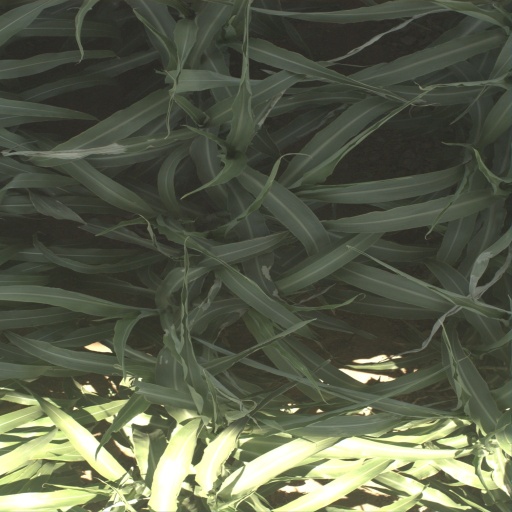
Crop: sorghum